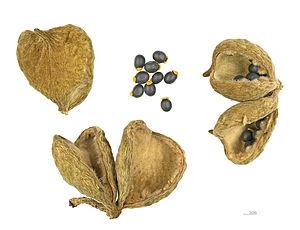
Sterculia est un genre botanique de la famille des Sterculiaceae selon la classification classique, ou de celle des Malvaceae selon la classification phylogénétique. Il compte 200 à 300 espèces d'arbres tropicaux.